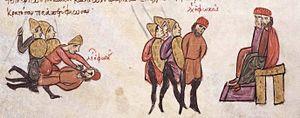
Léon Phocas est un général byzantin du début du Xᵉ siècle issu de la famille noble des Phocas. Il sert comme domestique des Scholes et dirige une campagne de grande envergure contre les Bulgares en 917 mais il est lourdement défait lors des batailles d'Anchialos et de Katasyrtai. Par la suite, il complote pour s'emparer du trône au détriment du jeune empereur Constantin VII mais le complot est déjoué par l'amiral Romain Lécapène qui parvient à devenir le protecteur et le beau-père de l'empereur. Après que Lécapène a pris le contrôle de l'Empire byzantin, Léon dirige une révolte infructueuse qui aboutit à sa capture et à son aveuglement.